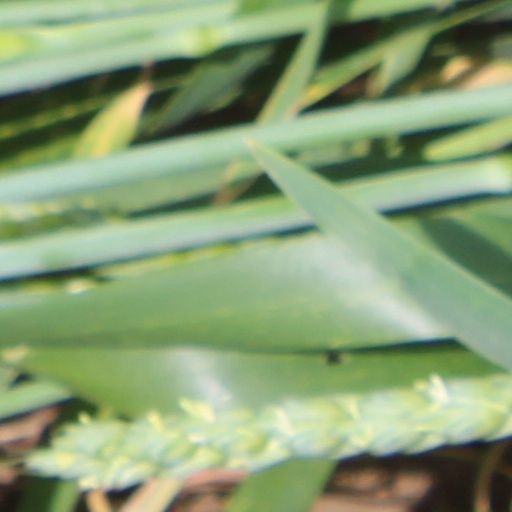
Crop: wheat